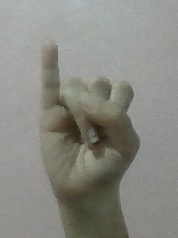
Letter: meem